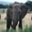
Label: elephant